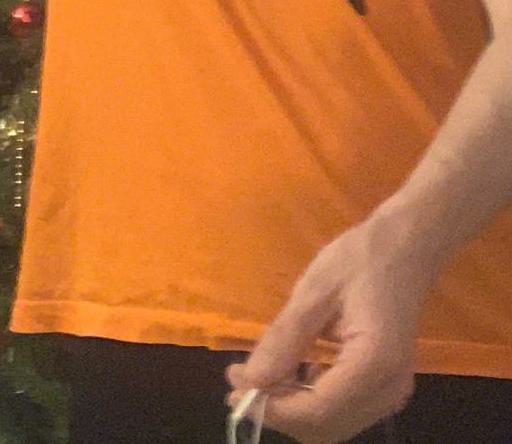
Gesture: no_gesture